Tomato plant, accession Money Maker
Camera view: bottom (45 deg); turntable rotation: 120 degrees
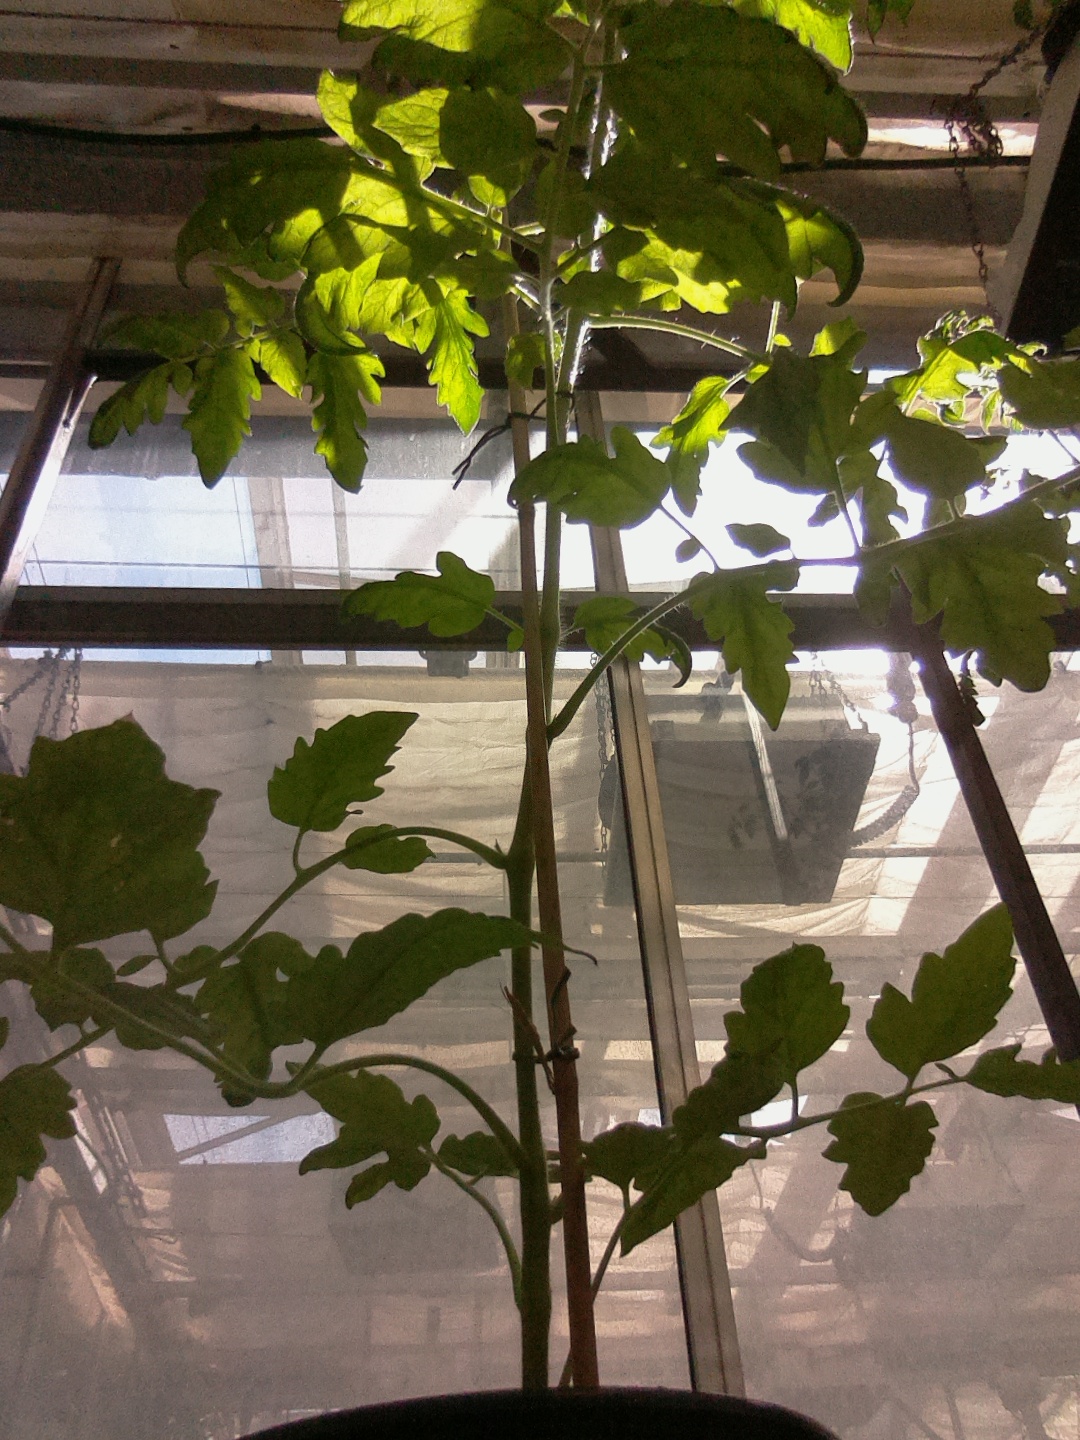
BBCH growth stage 60: First flowers open